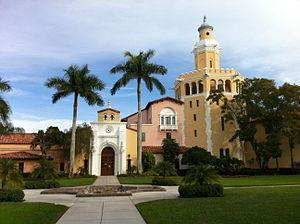
Gulfport est une ville américaine située dans le comté de Pinellas en Floride.